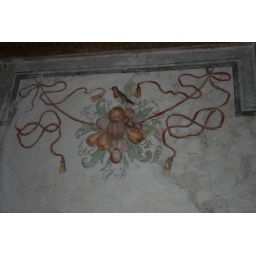
cool restored painting on the wall in a bedroom